Crossroads (1955 TV series)

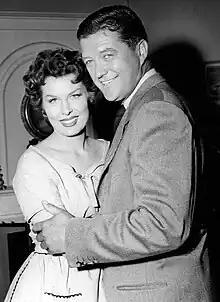
Jean Willes and Dennis Morgan in "Crossroads" (1955)

Crossroads is an American television anthology series based on the activities of clergy from different denominations. It aired from October 7, 1955, to September 27, 1957, on ABC. The show was retitled The Way of Life for syndication.